Funeral Oration (Lysias)

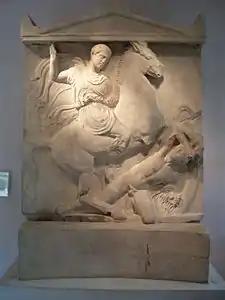
The Grave Stele of Dexileos, an Athenian killed fighting in the Corinthian War in 394 BCE

The "Funeral Oration" is a speech written by the Athenian orator Lysias around the late 390s BCE. It purports to be the address given at the public funeral of Athens's war dead, commemorating those who died in a year of the Corinthian War, in which Athens sent troops to assist the city of Corinth against its rival Sparta.